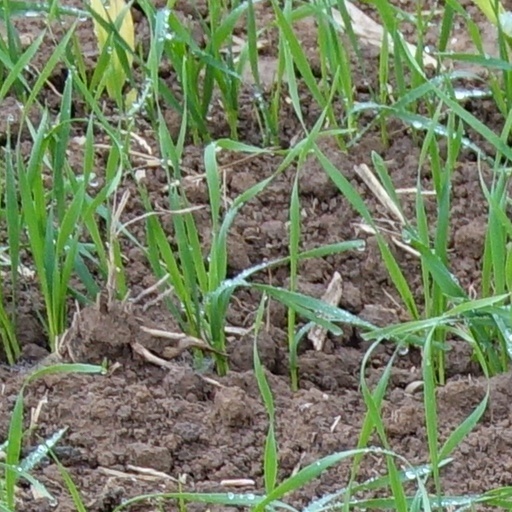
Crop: wheat